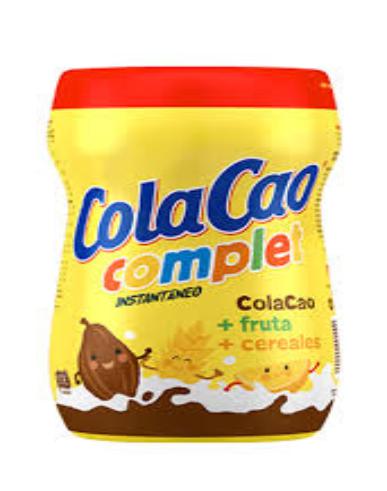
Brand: Cola Cao
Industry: Food